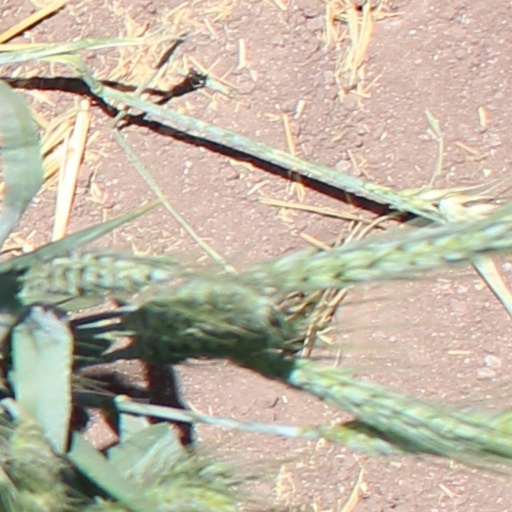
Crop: wheat